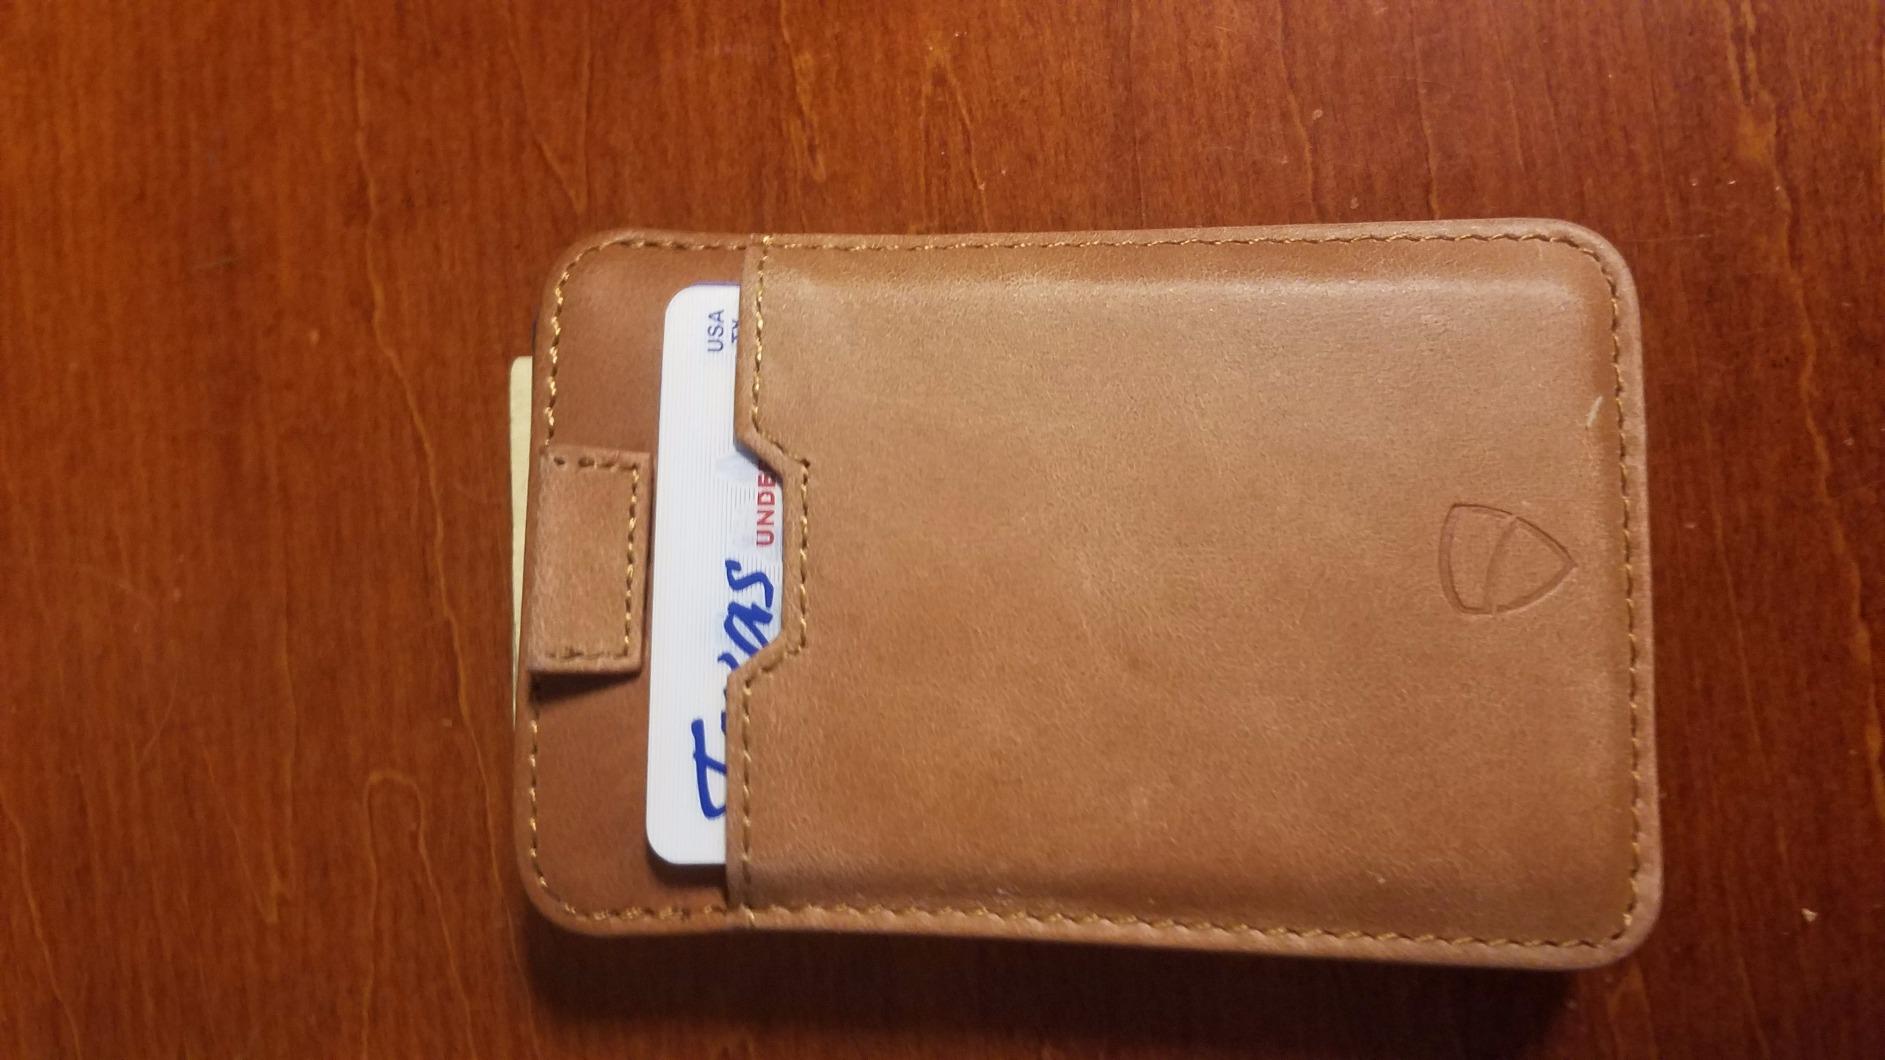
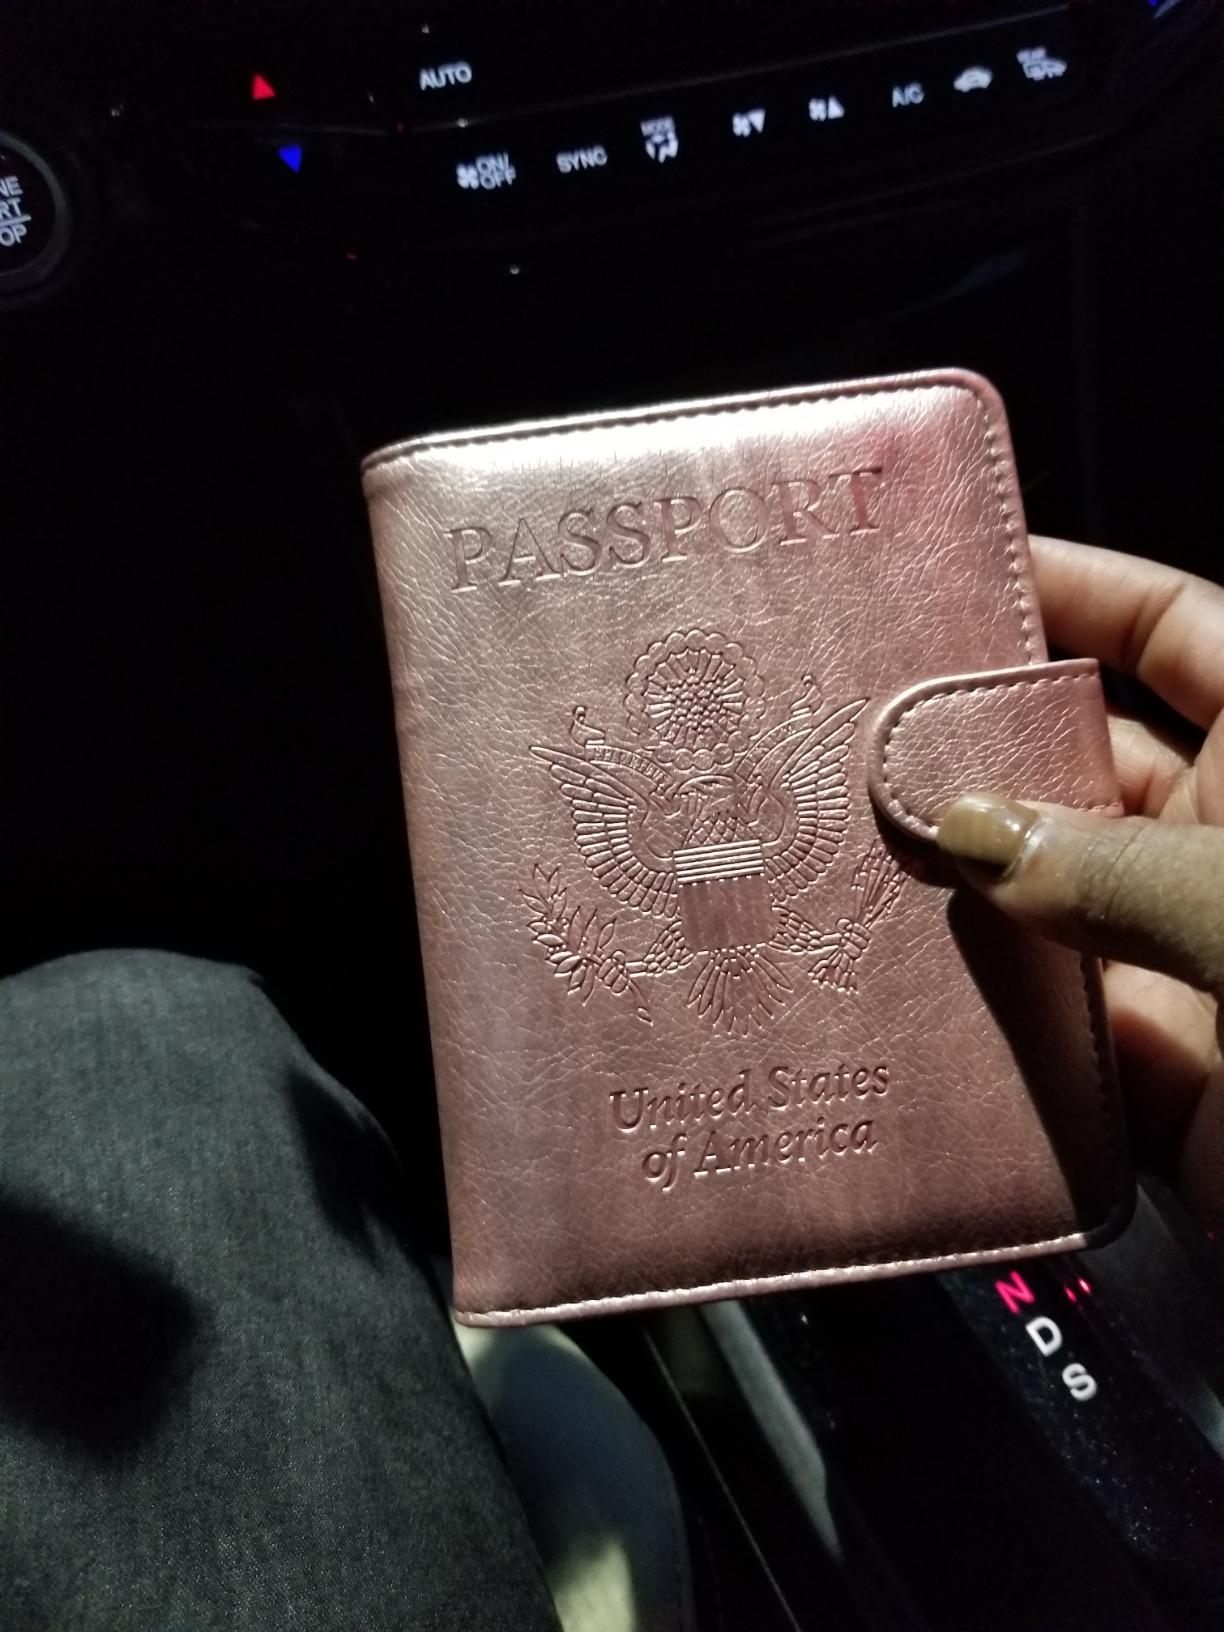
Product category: accessories_wallet
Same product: no